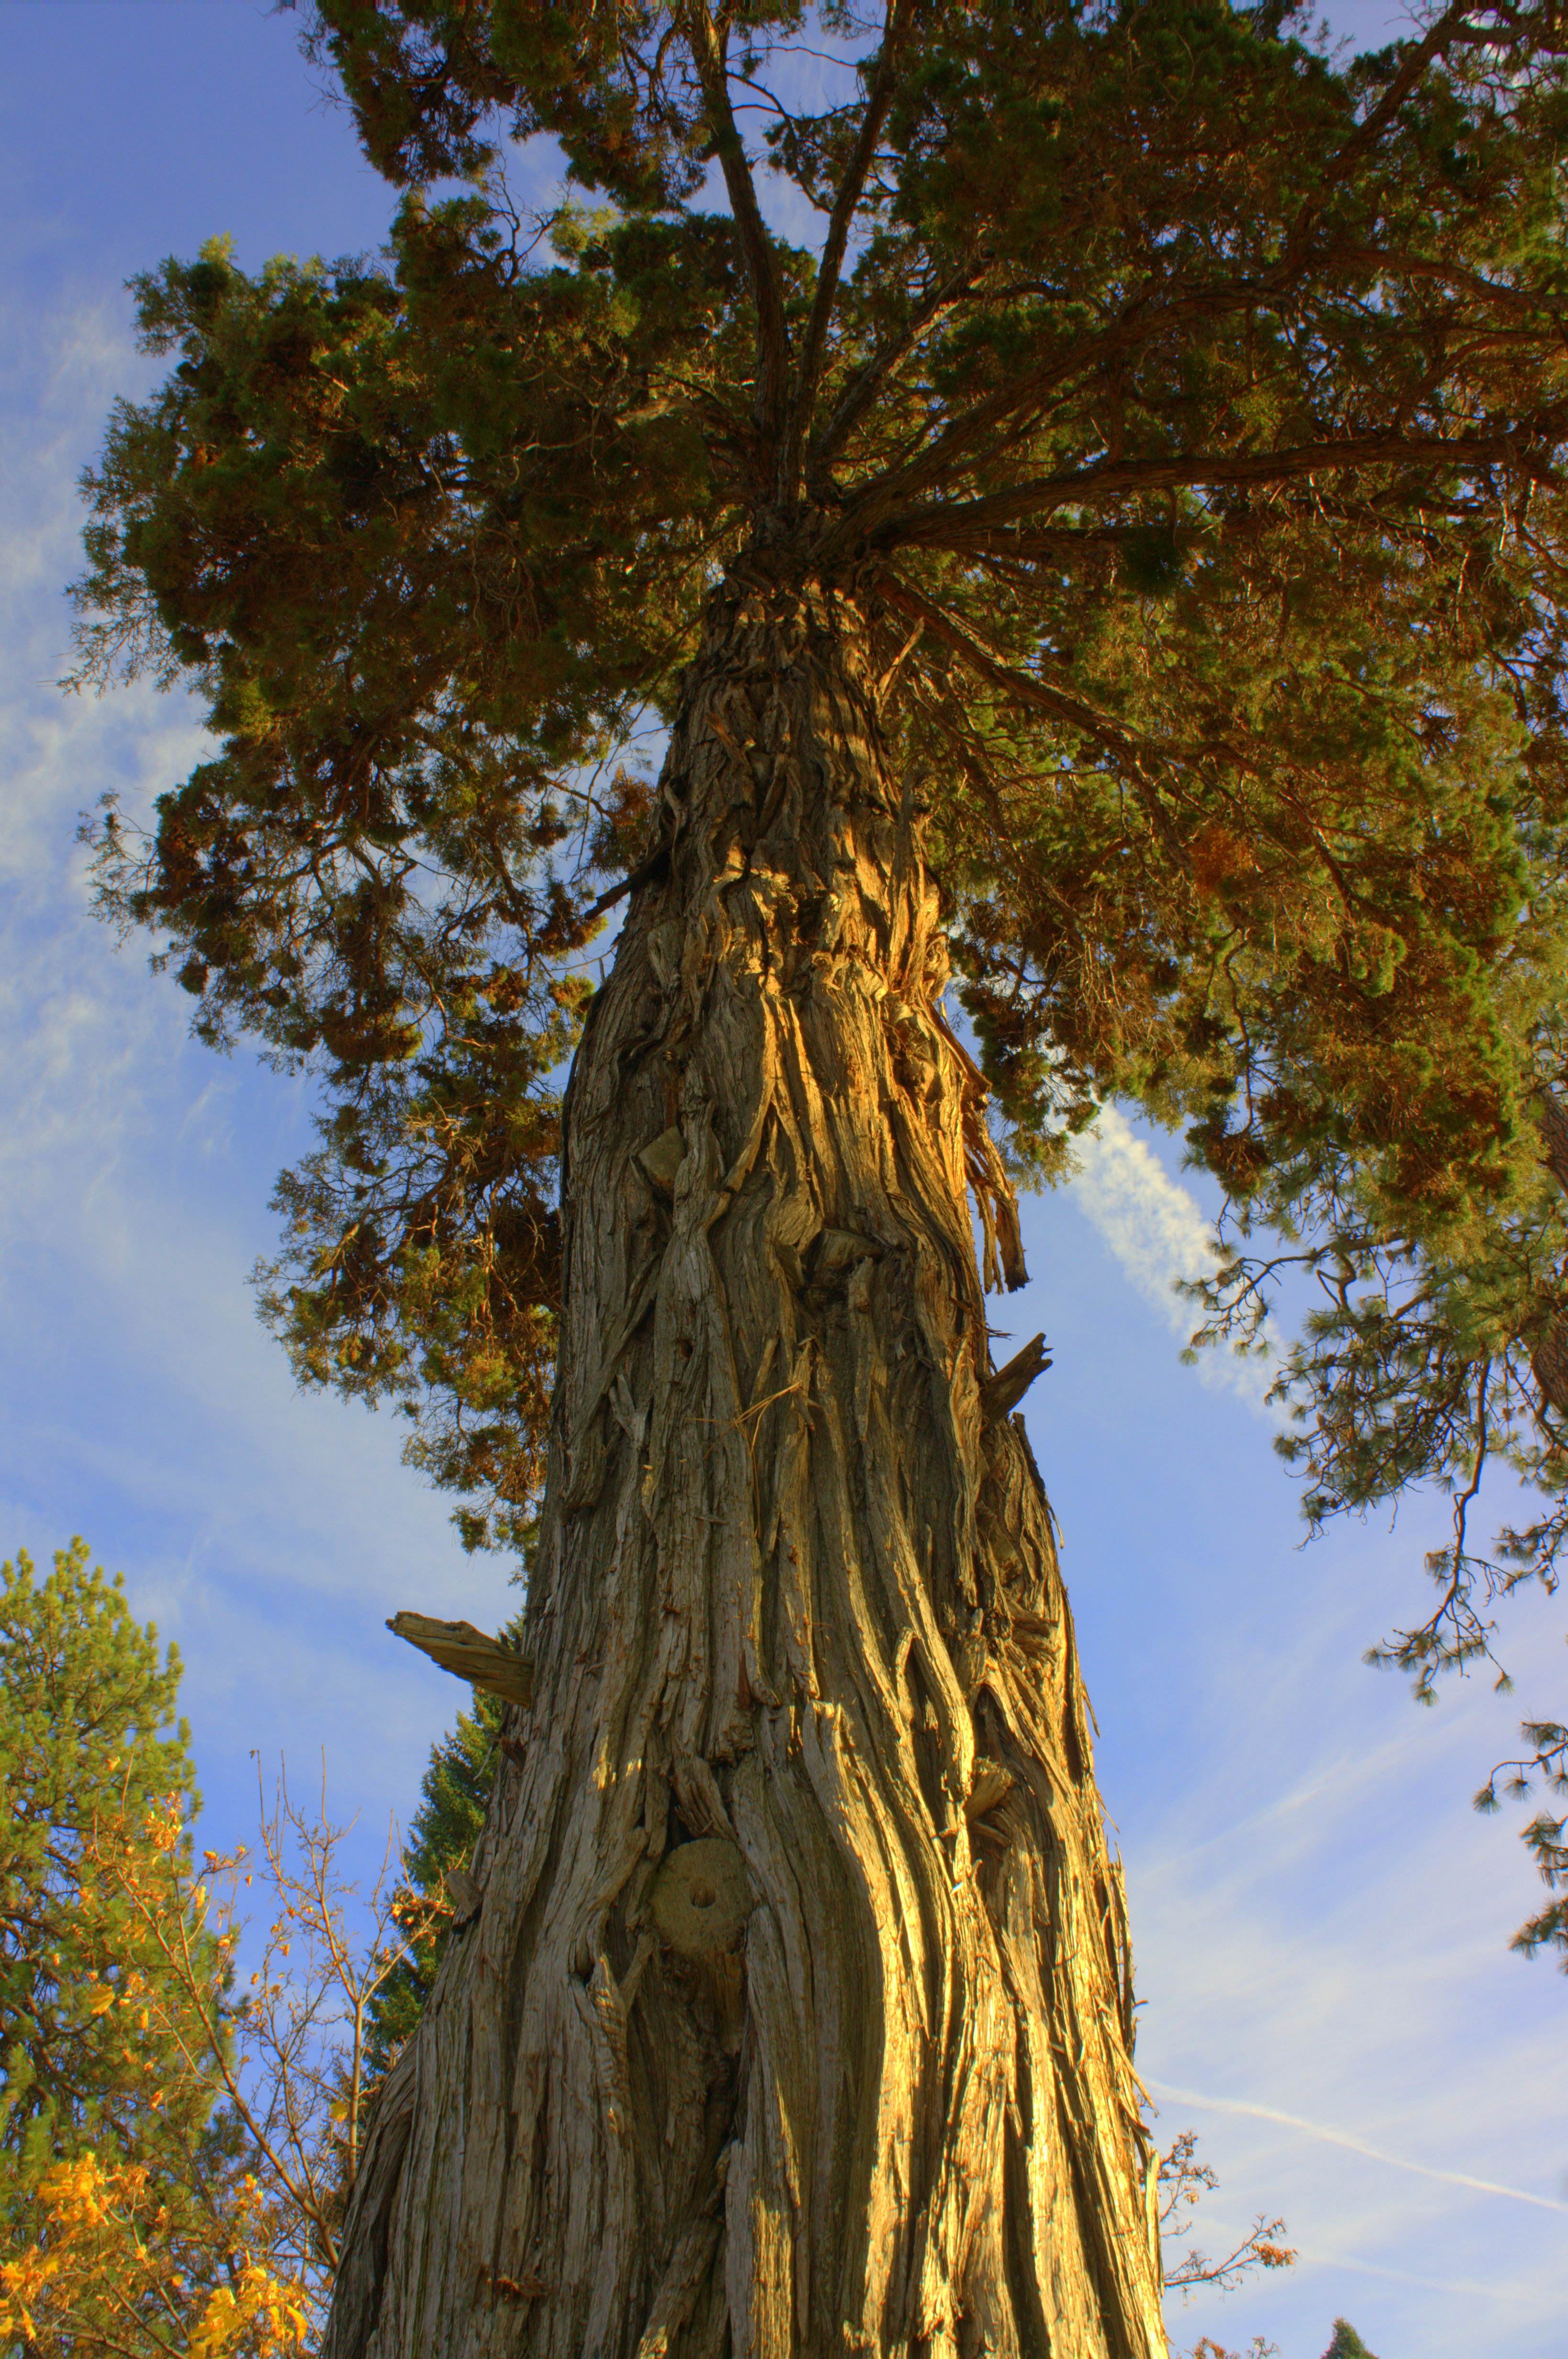
tree, nature, forest, outdoor, branch, growth, plant, wood, leaf, trunk, old, pine, environment, foliage, green, natural, autumn, brown, botany, fir, lumber, season, ecology, coniferous, deciduous, grove, timber, woodland, larch, flowering plant, woody plant, land plant